Postage stamps and postal history of China

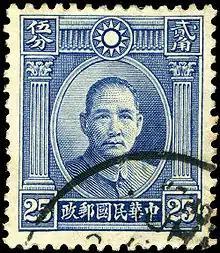
; Sun Yat-sen, 25 cents (top right corner 貳角 2 Jiao = 2/10 Yuan + top left corner 伍分 5 Fen = 5/100 Yuan), 1931

On 18 April 1929 Chiang Kai-shek makes a first appearance, commemorating the unification of China. Finally on 30 May 1929, two days before the event, four stamps showing Sun Yat Sen's mausoleum were issued to commemorate his state funeral. New definitives of the so-called Sun Yat-sen stamps were issued in 1931. These stamps, along with the Martyrs issue of 1932 honoring six martyrs of the Kuomintang, would see much overprinting in the next several years.